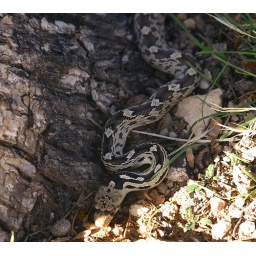
This little fellow was taking a break at the base of this tree by the restroom at Red Rock Overlook.